Habr Je'lo

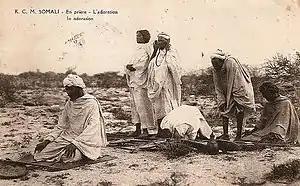
Sheikh Bashir praying Sunnah prayer, 1920

The Dervish movement first arose in Burao in 1899, where in the summer of that year Dervish leaders and their followers congregated at the settlement. Haji Suudi leading his tribesmen declared war on the British lest they stop interfering with their religious and internal affairs. The dervish then proceeded to send this letter to Captain Cordeauxe and James Hayes Sadler: